Stefanie van der Gragt

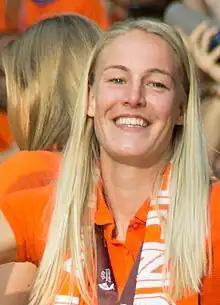
Van der Gragt, 2017

Stefanie van der Gragt (born 16 August 1992) is a Dutch former professional footballer who played as a defender for the Netherlands national team. She represented her country at the 2015 FIFA Women's World Cup and 2019 FIFA Women's World Cup.